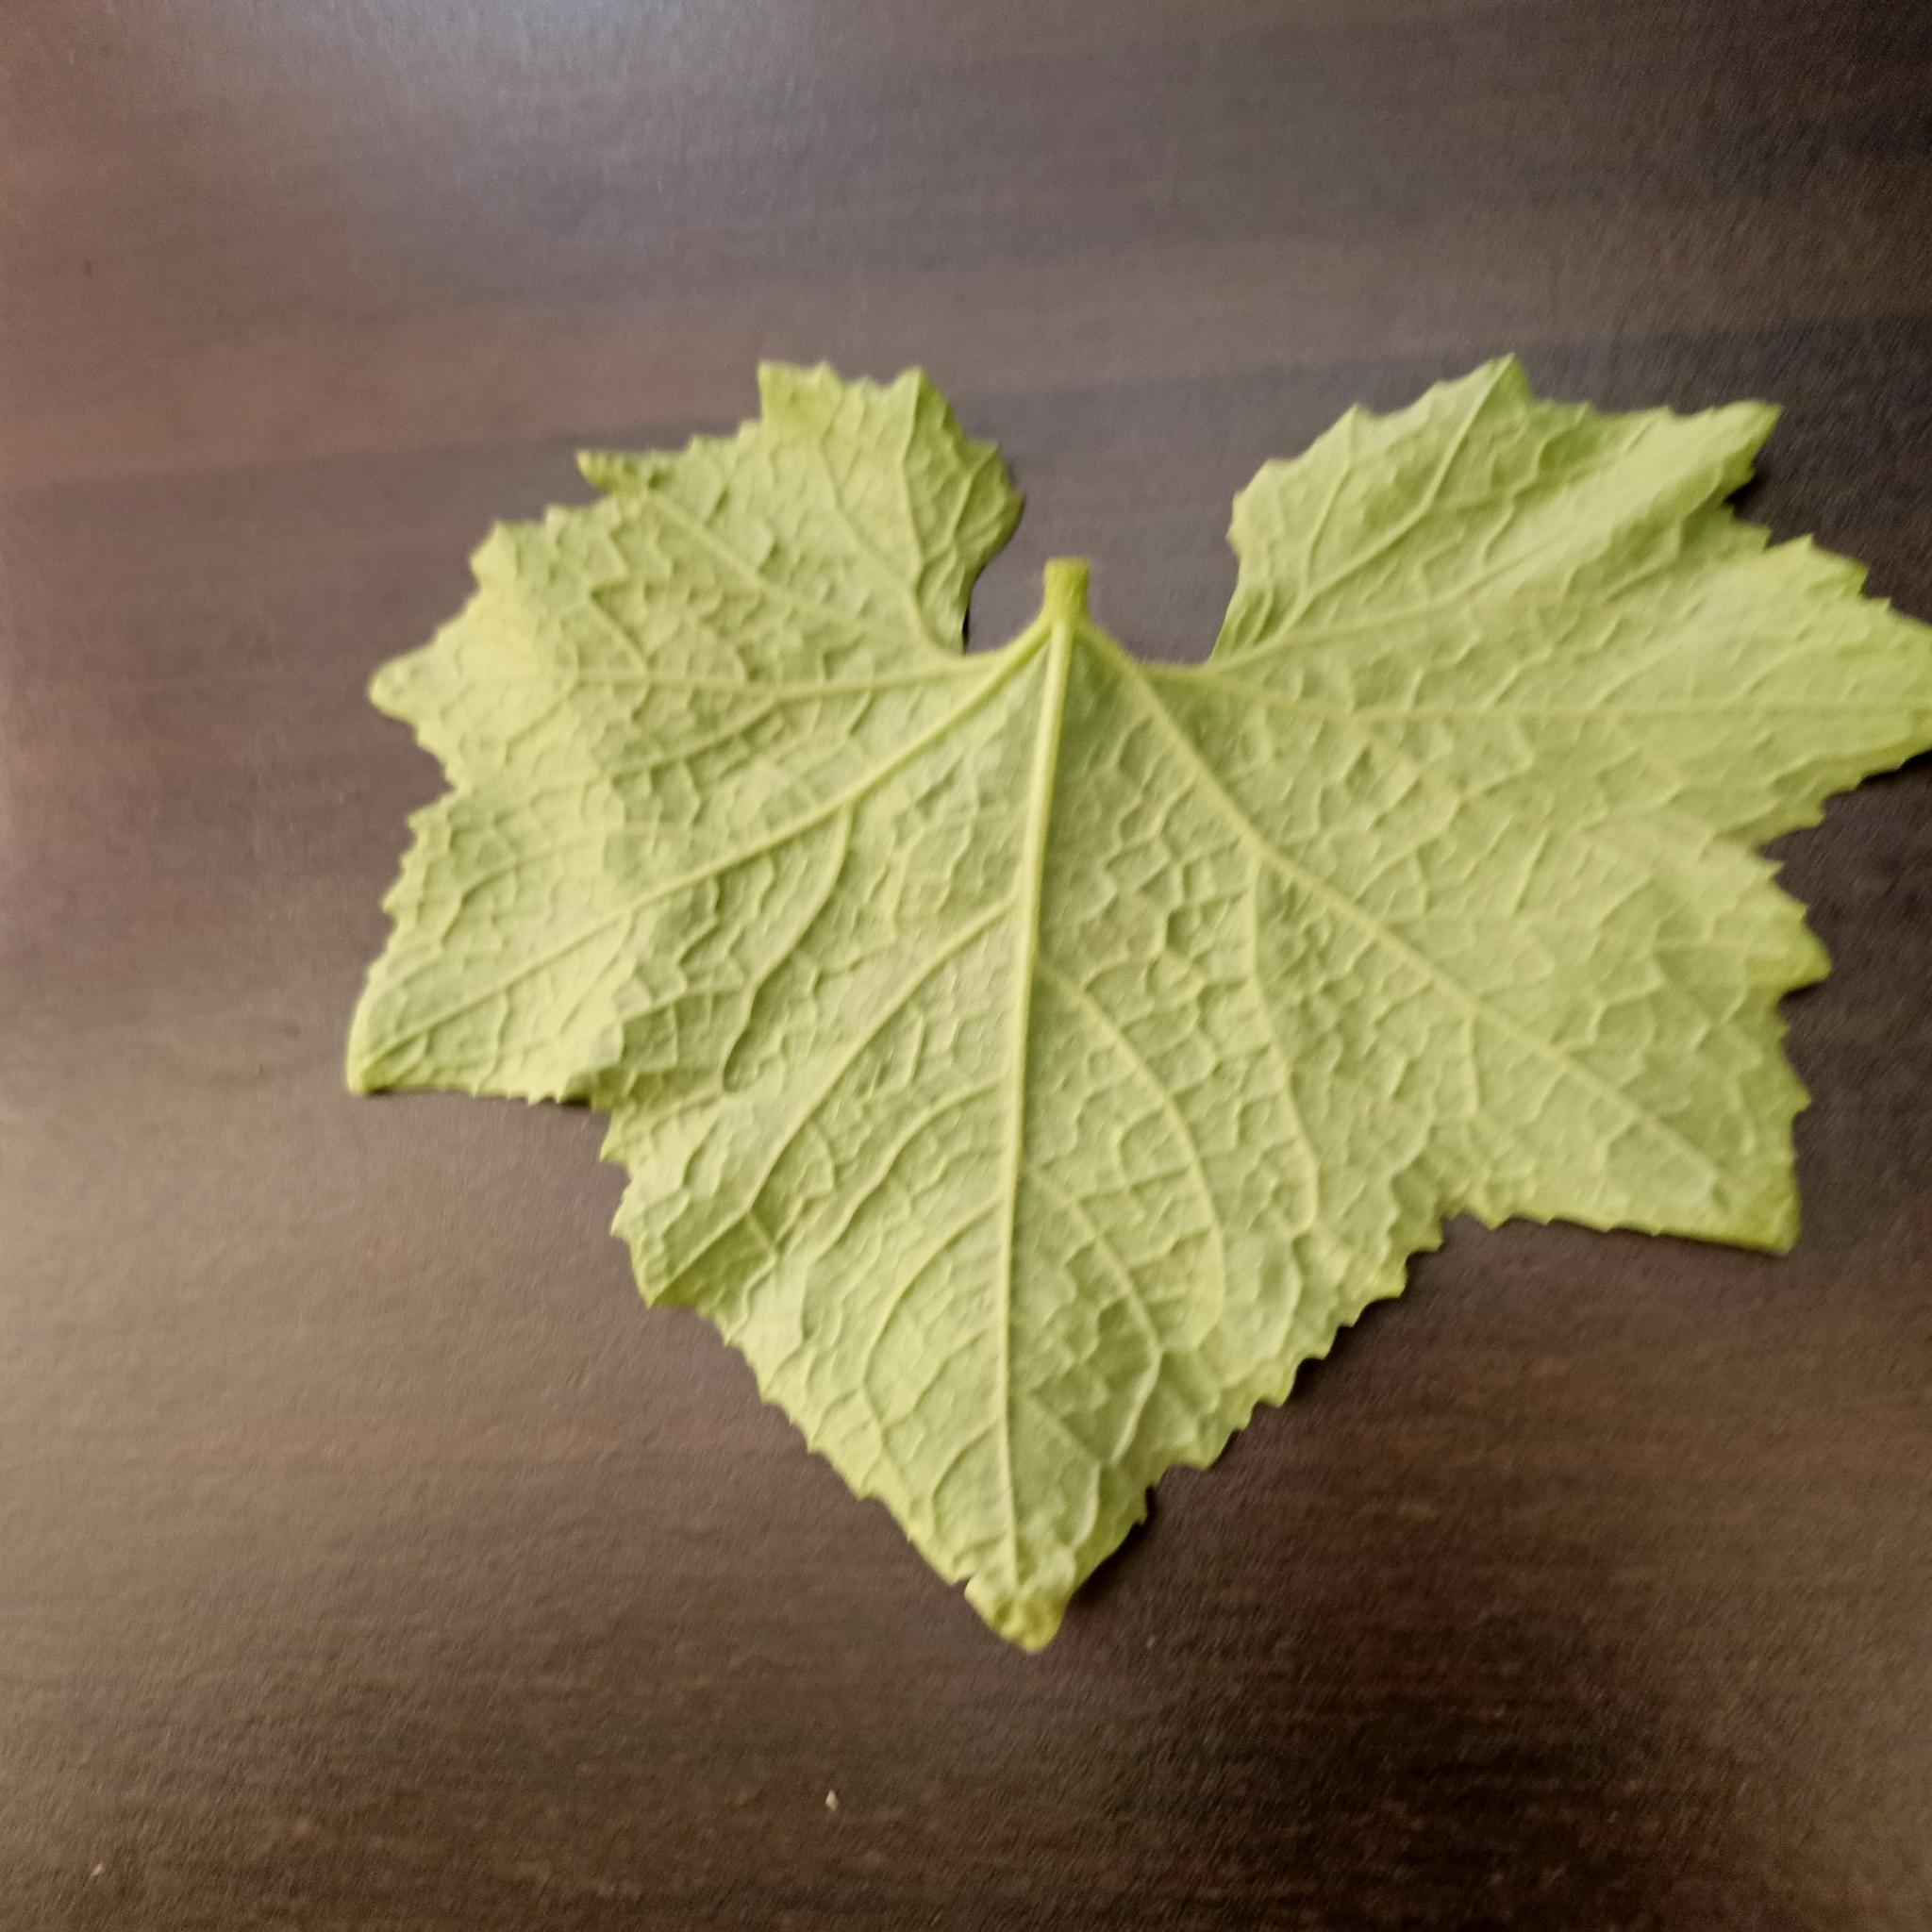
Label: Healthy